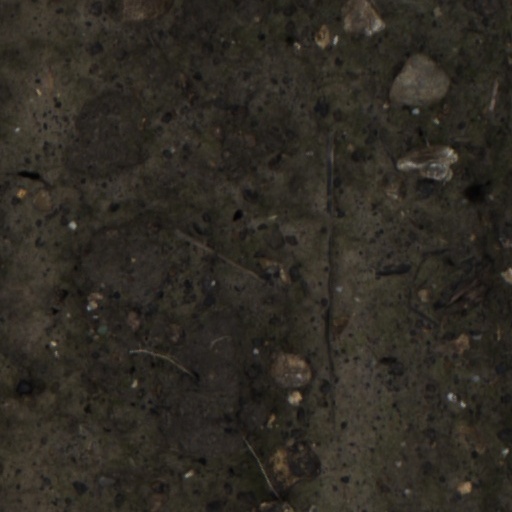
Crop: wheat